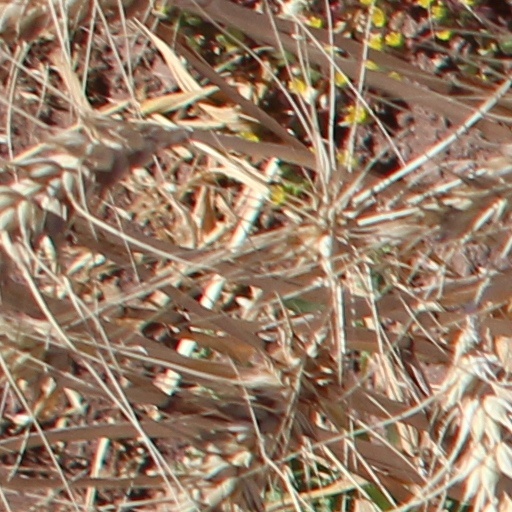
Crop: wheat